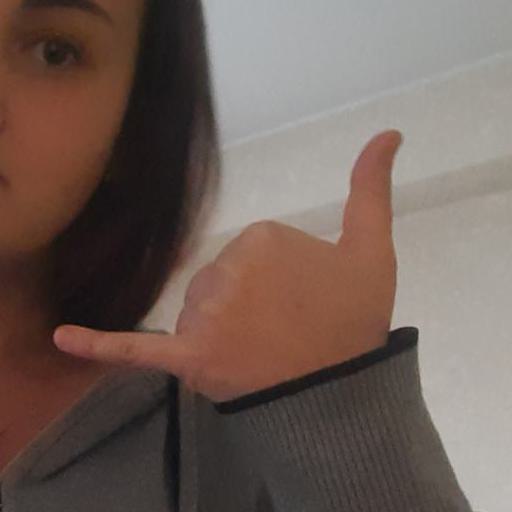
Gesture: call